Pathosformel

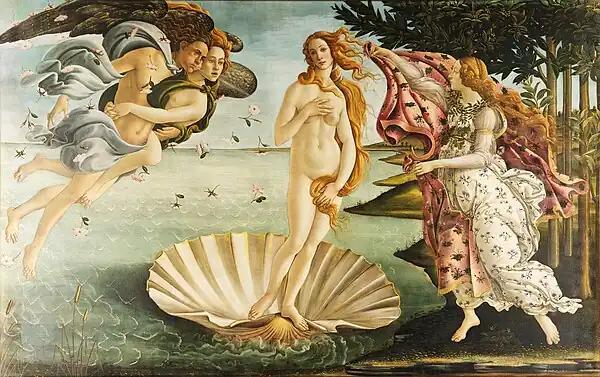
Botticelli's "The Birth of Venus" c. 1486.

Warburg's early work on paintings by Botticelli and Ghirlandaio as well as his later work on the reappearance of astrological symbols in artwork and popular ephemera employ the concept of pathosformel. His dissertation, completed in 1893, presents an early formulation of the concept in comparing Botticelli's Birth of Venus with Primavera by looking at the "bewegtes Beiwerk" or "animated incident" that appears among them. To Warburg, this incident is the depiction of wind that animates the paintings. In the former, it is seen in Venus's flowing hair, while in the latter, it is seen in the flowing dress of the nymph Flora on the far right.